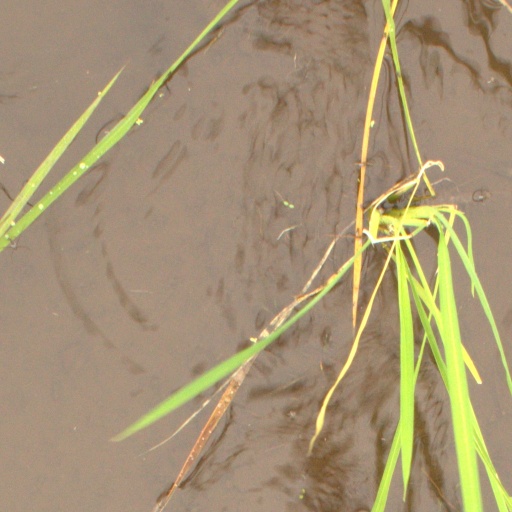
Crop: rice